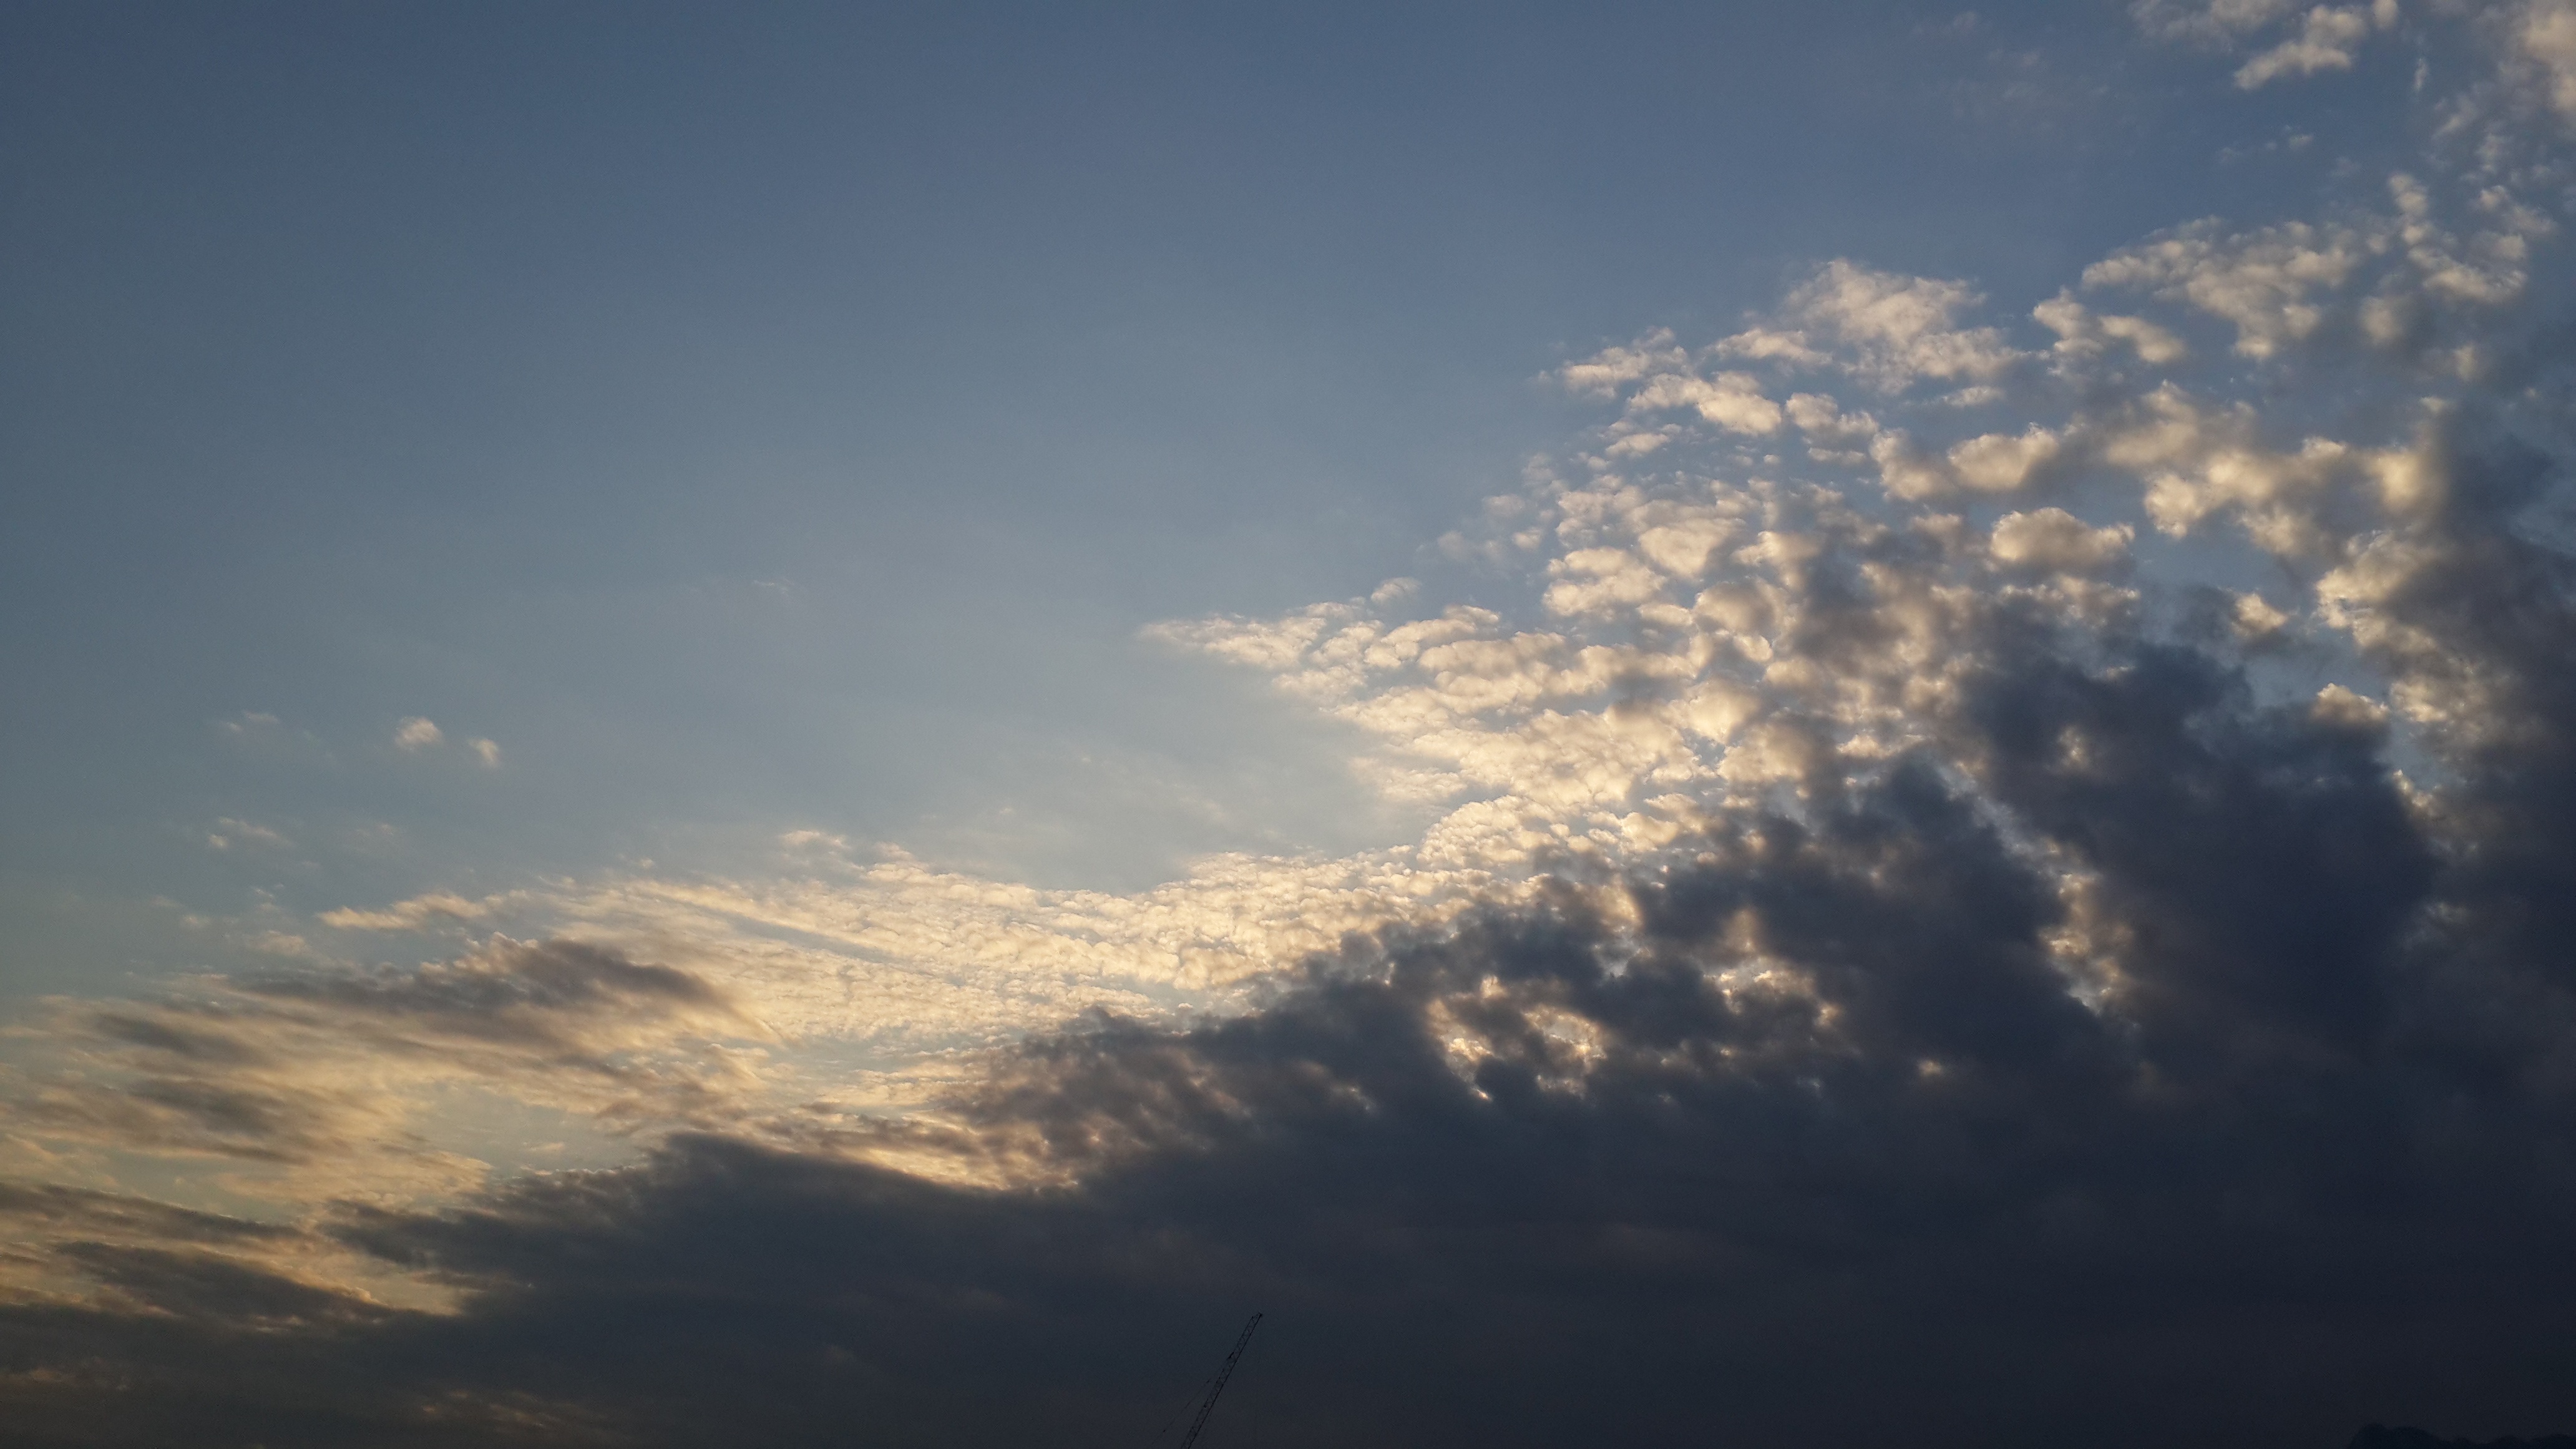
horizon, cloud, sky, sun, sunrise, sunset, sunlight, morning, dawn, atmosphere, dusk, daytime, evening, cumulus, afterglow, meteorological phenomenon, atmosphere of earth, red sky at morning